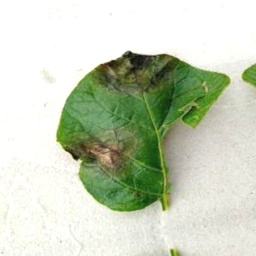
Etiqueta: Late Blight